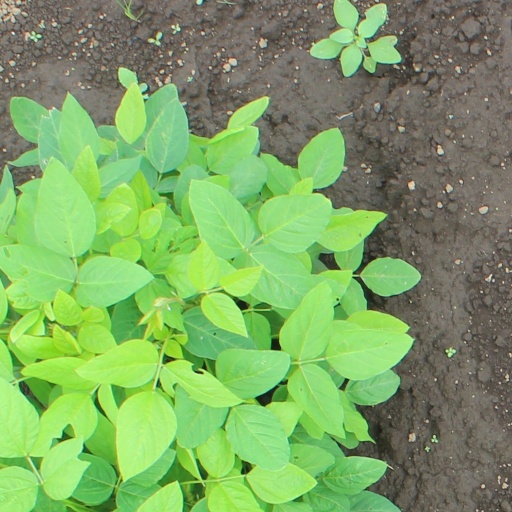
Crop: soybean